Romanization of Hispania

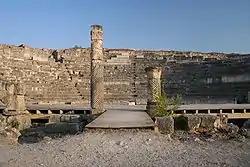
Roman theatre at Segóbriga.

The Mediterranean coast, which was inhabited before the arrival of the Romans by indigenous Iberians such as the Turdetani and Ilergetians, as well as Greek and Phoenician/Carthaginian colonies, were quick to adopt aspects of Roman culture. The first Roman cities were founded in these territories, such as Tarraco in the northeast or Italica in the south during the period of confrontation with Carthage.